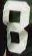
Number: 8